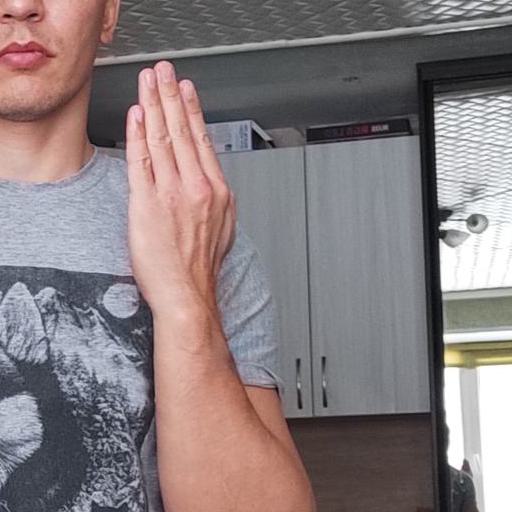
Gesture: stop_inverted